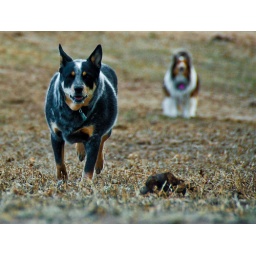
The black dog was being chased by the llama in the field the whole time.